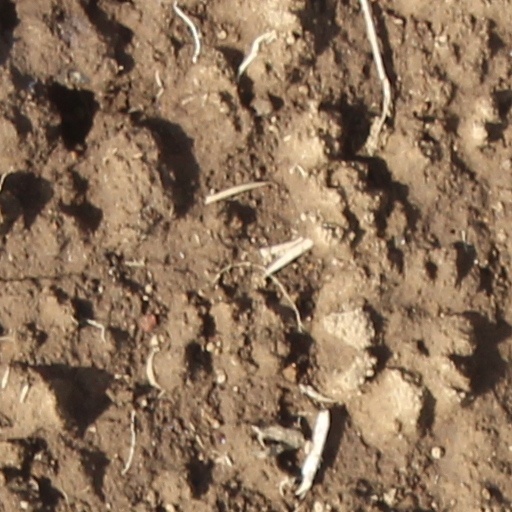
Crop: wheat